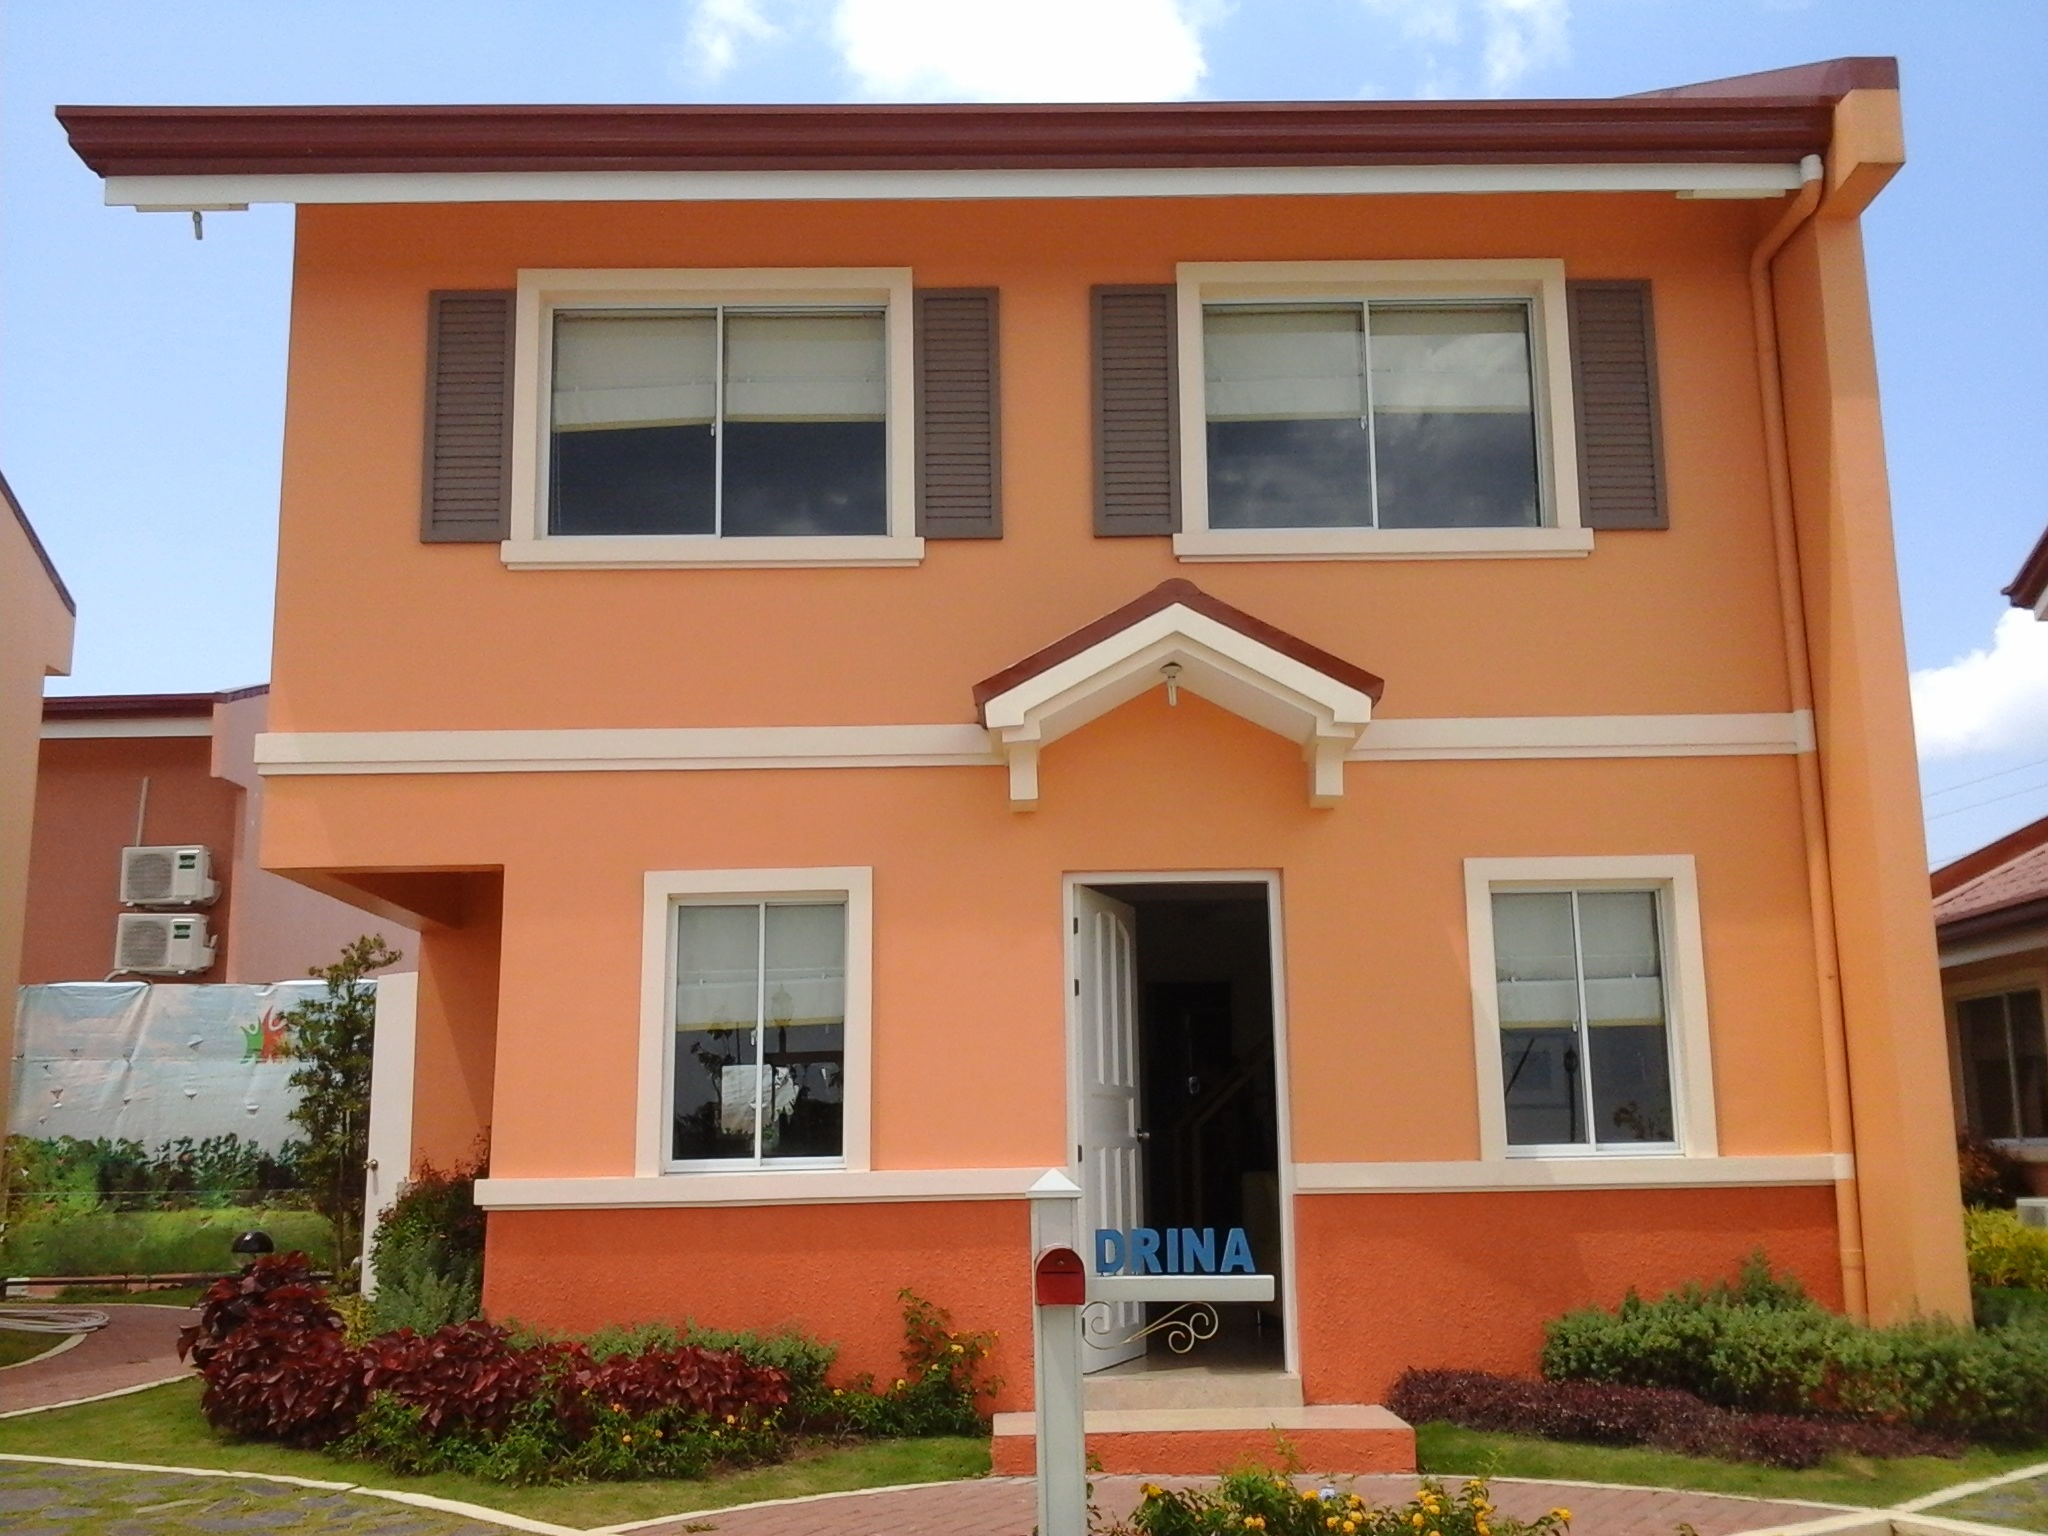
villa, house, window, building, home, cottage, facade, property, apartment, estate, siding, condominium, real estate, batangas, residential area, sash window, camella